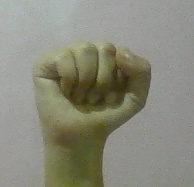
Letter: saad